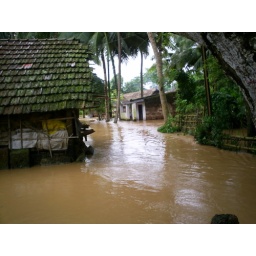
houses under water